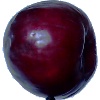
Label: Plum 2